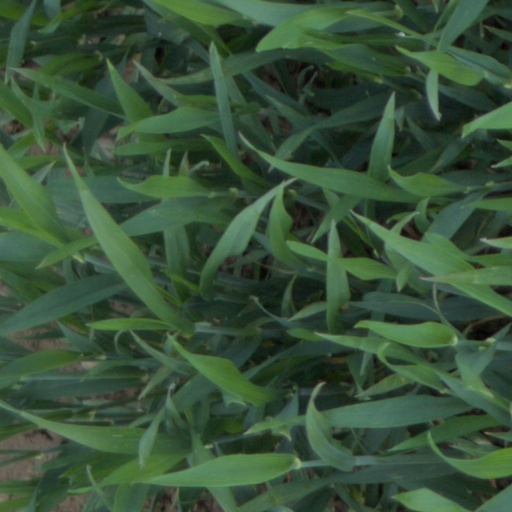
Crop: wheat